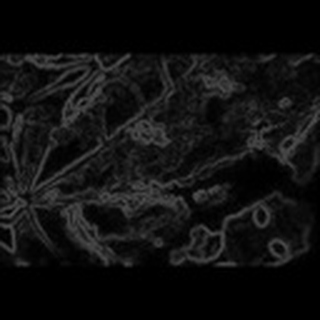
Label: cotton_bacterial_blight